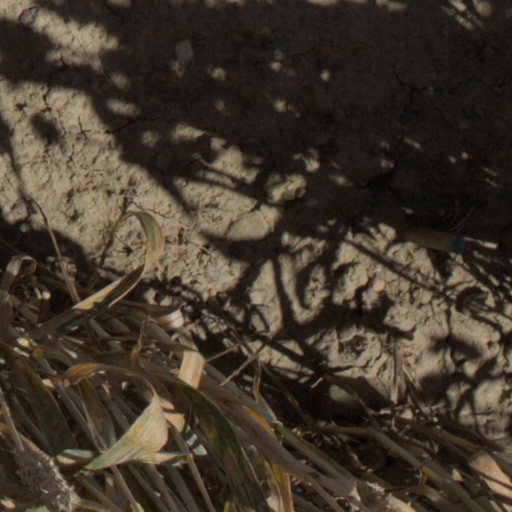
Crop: wheat